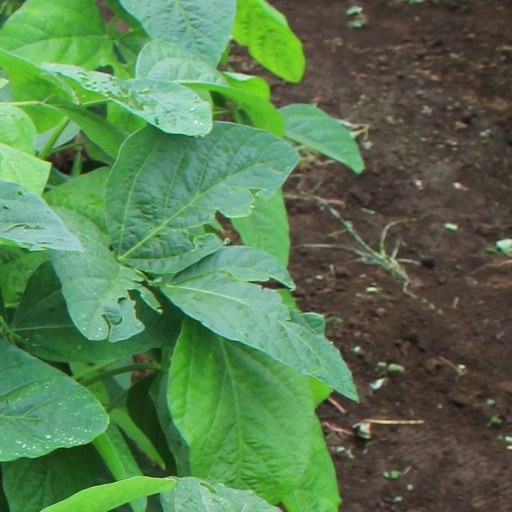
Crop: soybean